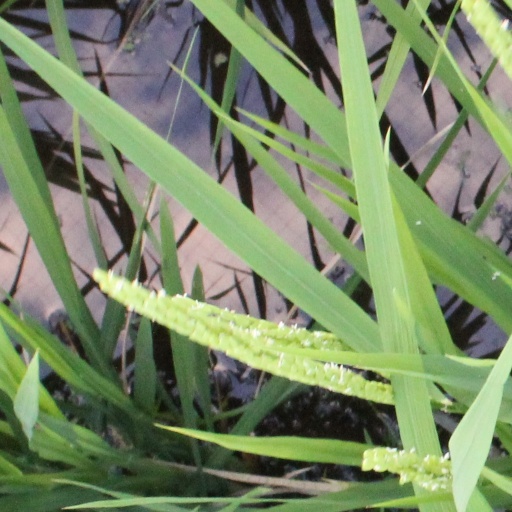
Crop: rice